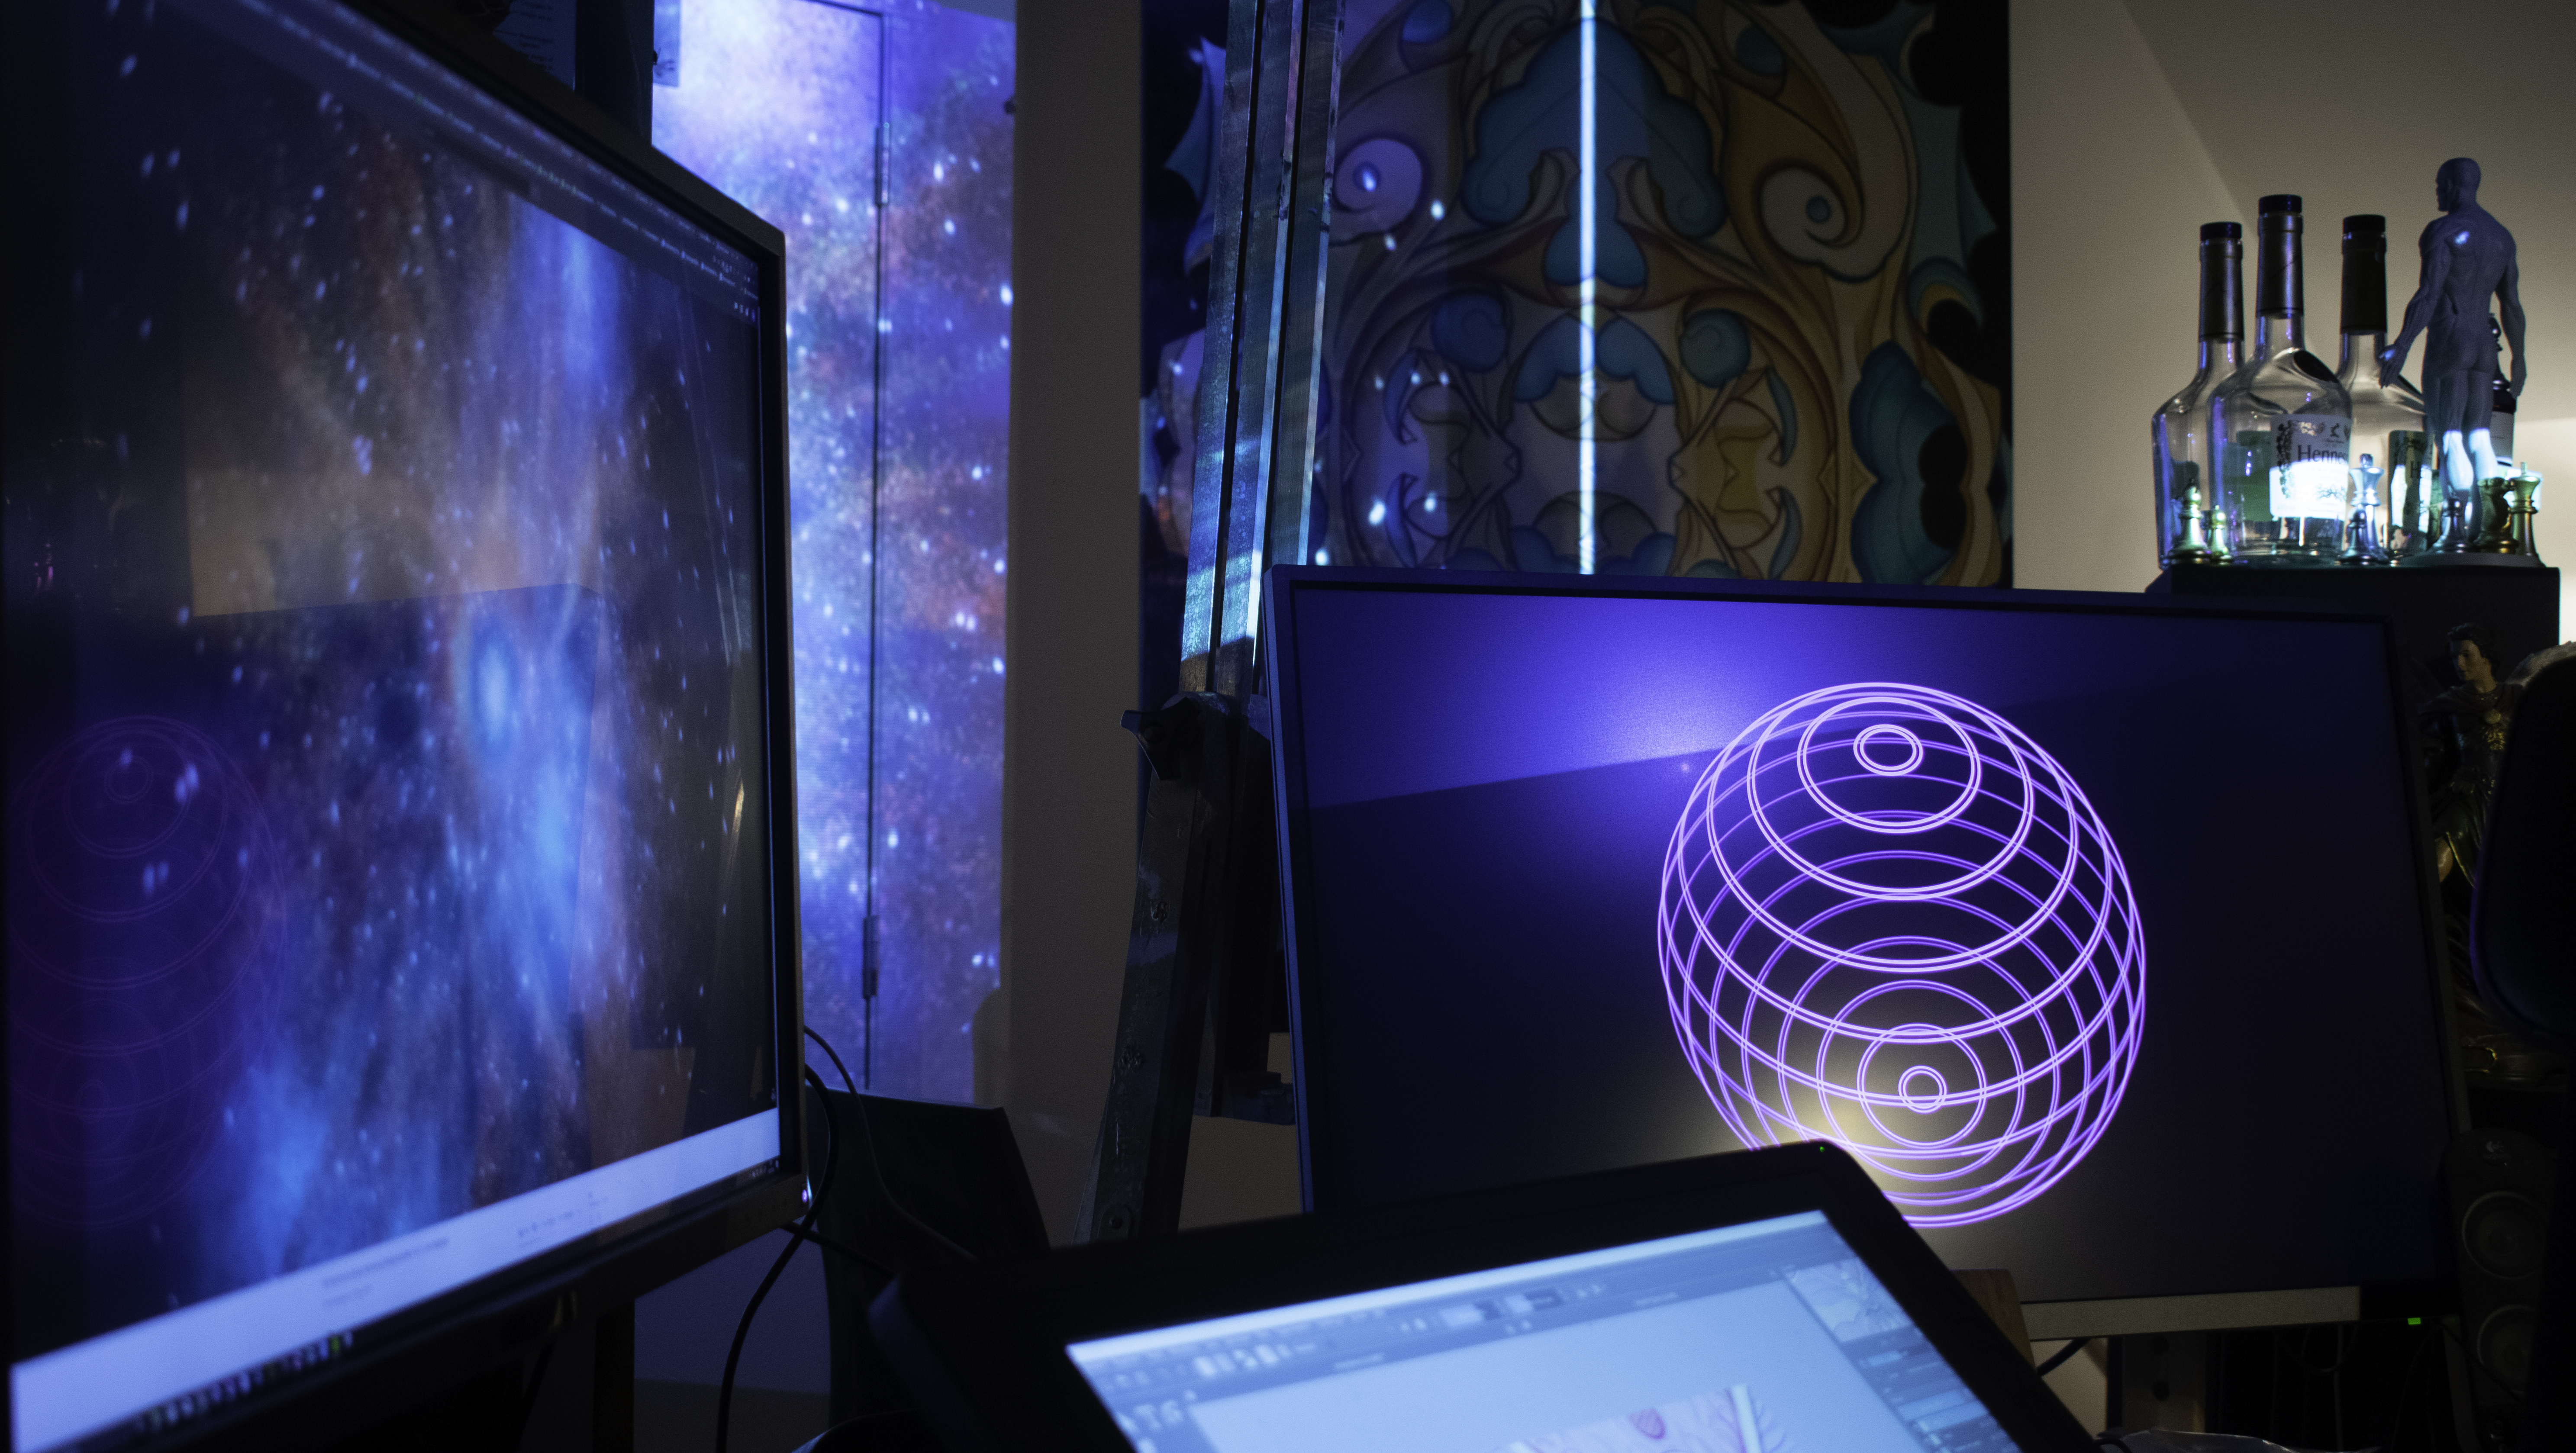
Brecht, Corbeel, illustration, art, work, photography, outside, inside, light, composition, national, nature, color, colour, design, popular, tree, france, belgium, germany, italy, brussels, Brecht Corbeel, decoration, props, concept art, photbashing, reference, blog, people, panda, lighting, technology, architecture, electronic device, room, display device, interior design, glass, sphere, multimedia